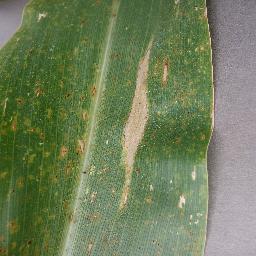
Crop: corn
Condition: (maize)_northern_blight